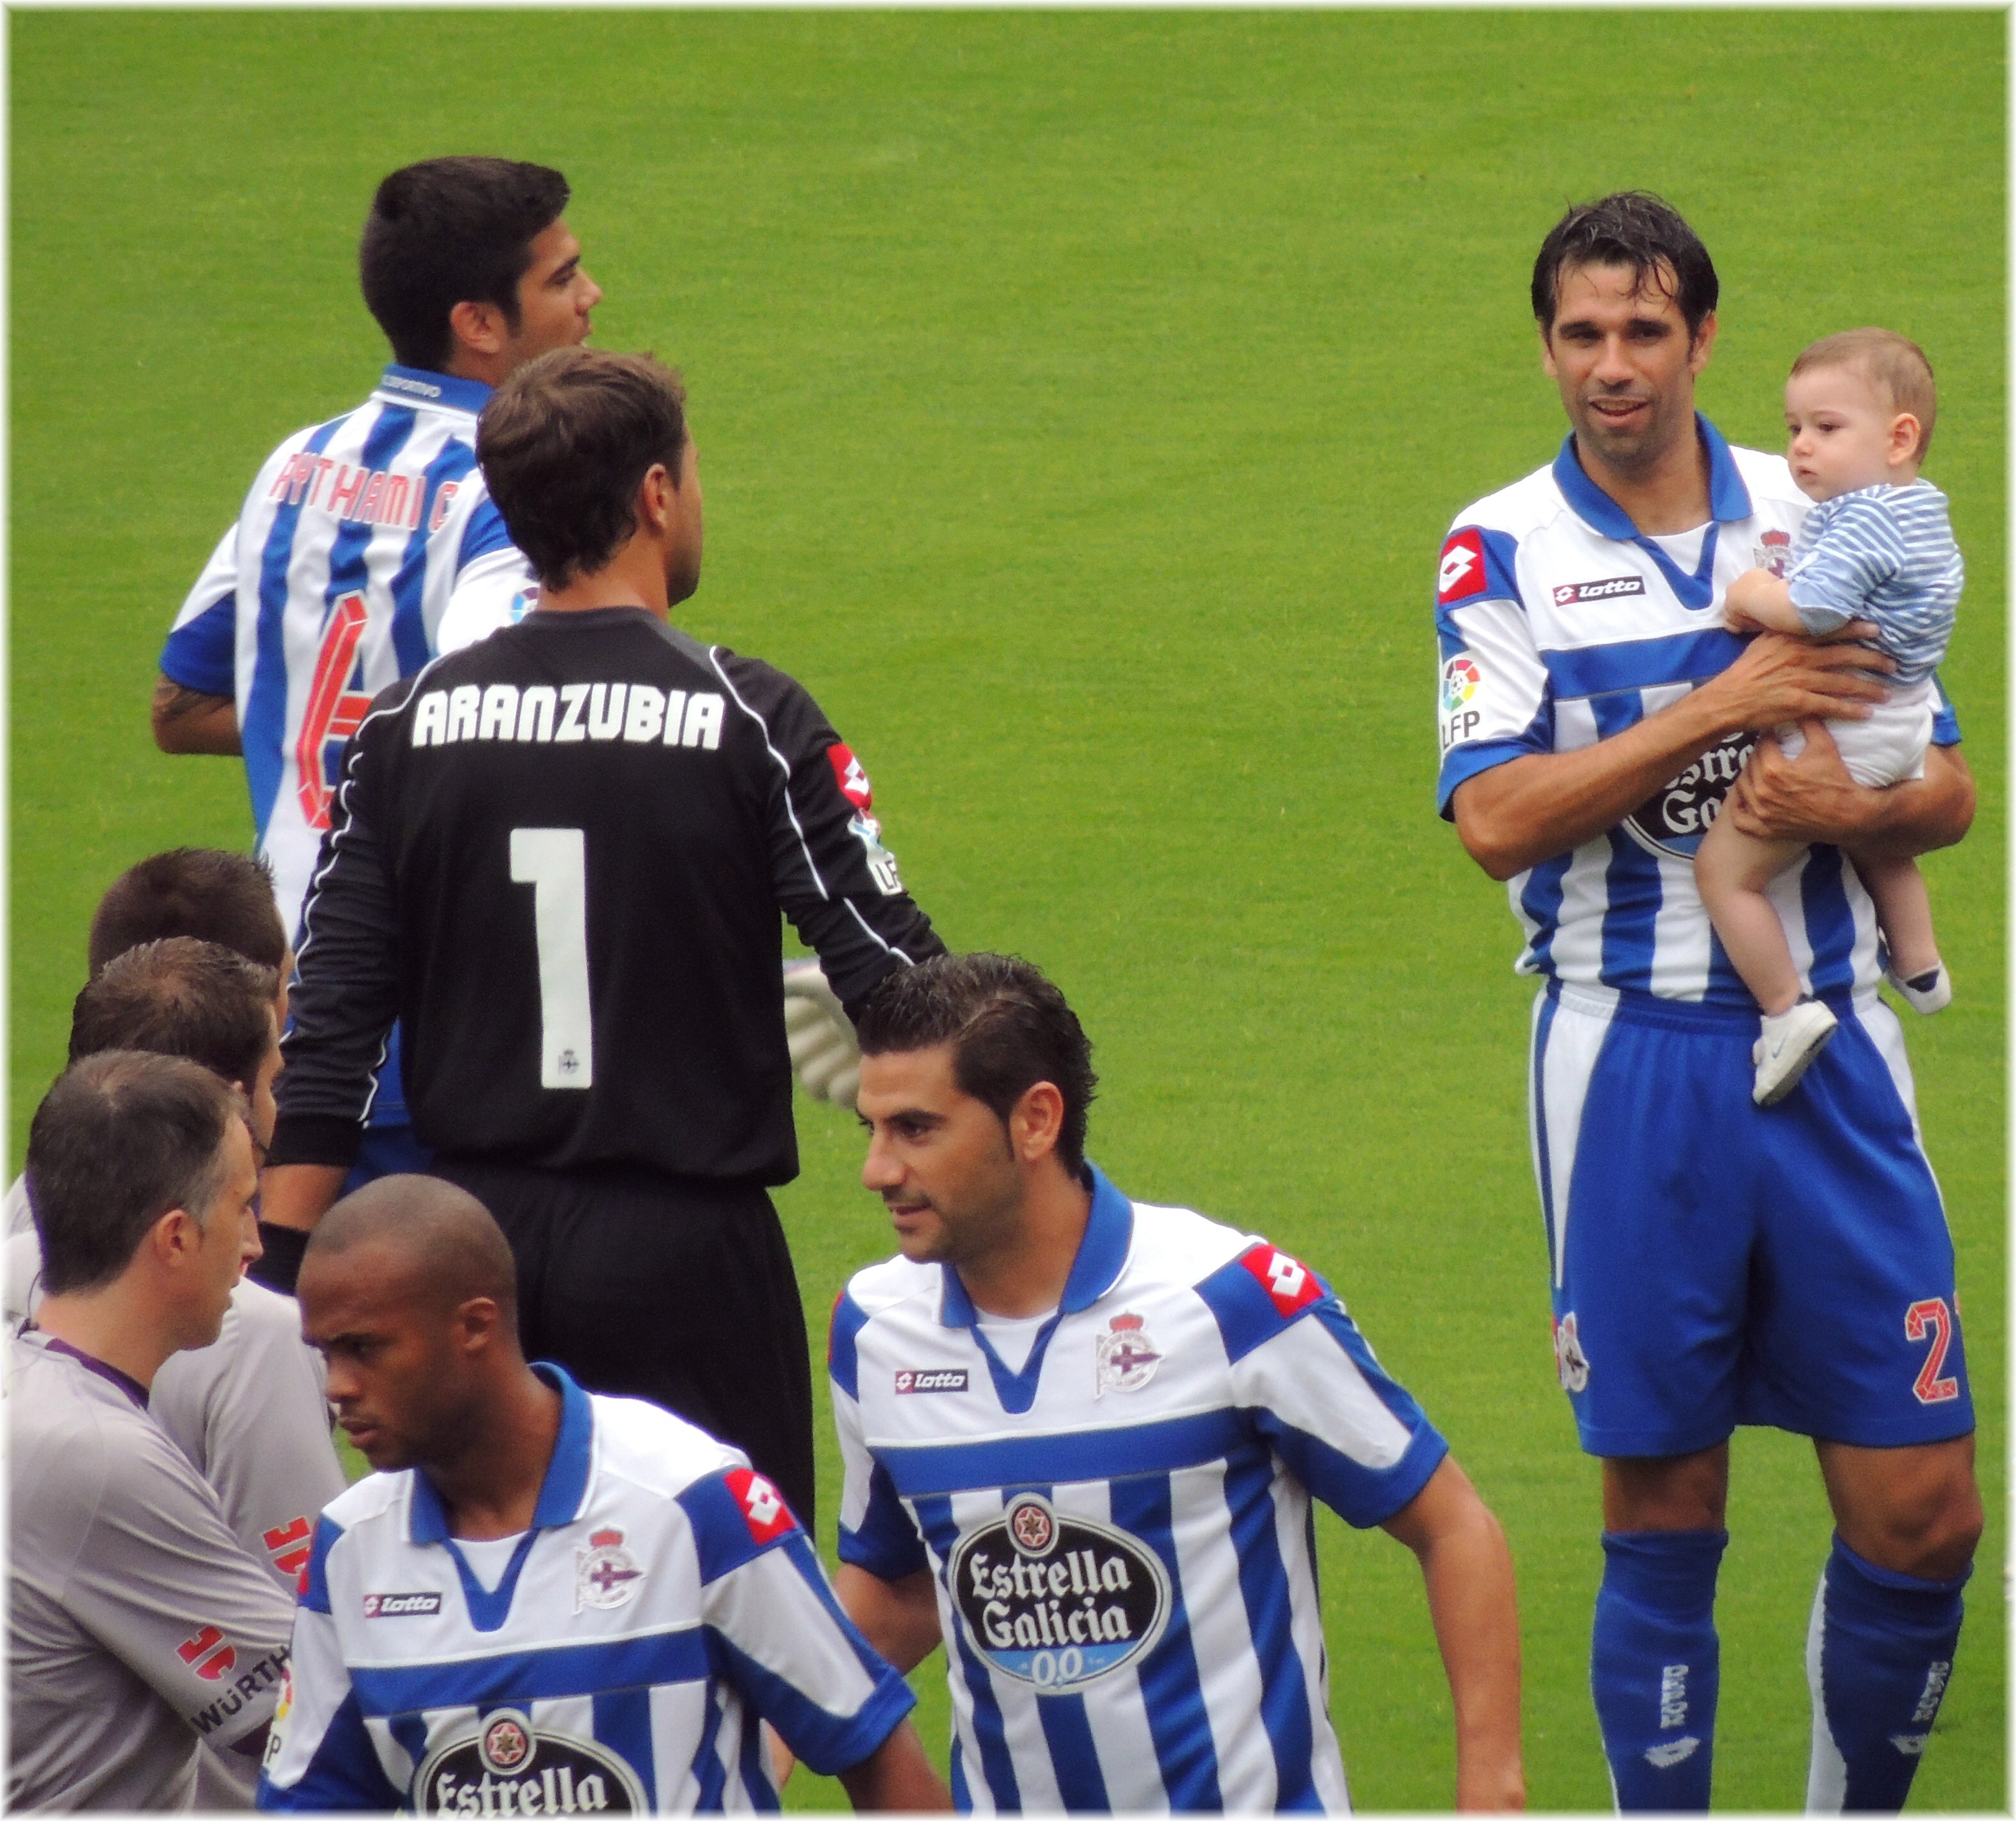
soccer, stadium, goal, player, team, ball, tackle, football player, soccer player